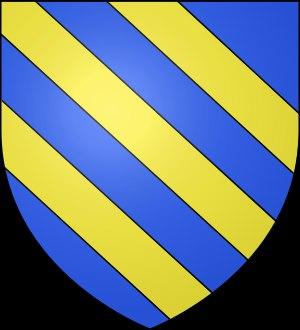
Les Pasqualigo est une famille patricienne de Venise d'origine crétoise. Depuis, ses sujets se sont distingués, soit dans le Sénat et les ambassades, soit dans les armes et dans la conduite des armées.